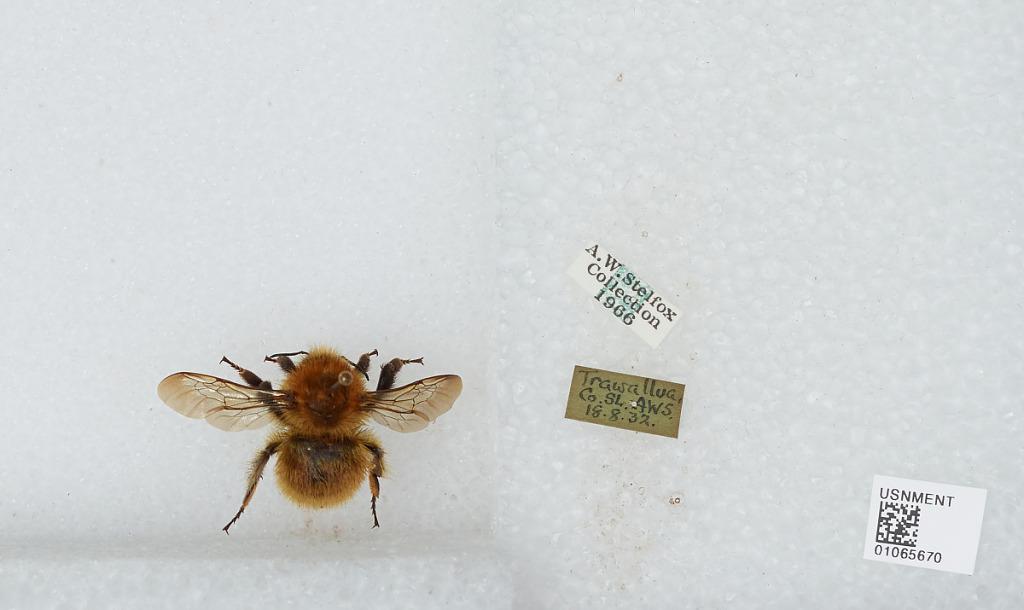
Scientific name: Bombus sp.
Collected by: A. Stelfox
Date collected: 1932-8-18
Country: Ireland
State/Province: Sligo
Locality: Trawalua
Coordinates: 54.4406, -8.4689